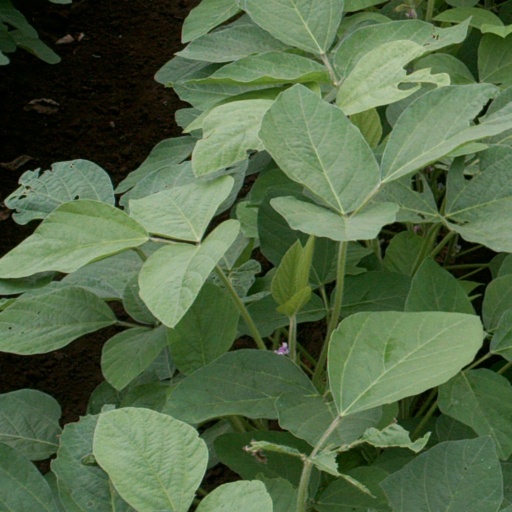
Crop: soybean